Larynx

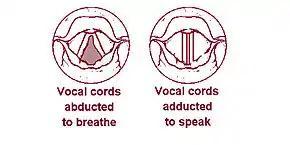
Vocal cords abducted and adducted

There are nine cartilages, three unpaired and three paired (3 pairs=6), that support the mammalian larynx and form its skeleton.